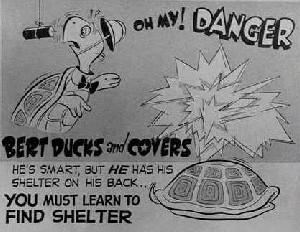
Volcano est le troisième épisode de la première saison de la série télévisée d'animation américaine South Park. Il est diffusé pour la première fois le 27 août 1997 aux États-Unis, sur la chaîne de télévision Comedy Central. Dans l'épisode, Stan, Kyle, Cartman et Kenny partent chasser avec Jimbo, l'oncle de Stan, et Ned, son meilleur ami. Au cours de cette aventure, Stan se sent frustré par sa difficulté à tirer sur un animal, tandis que Cartman essaie d'effrayer les autres avec l'histoire d'une créature extraordinaire nommée Kukrapok. Pendant ce temps, le groupe ignore que le volcan voisin est sur le point d'entrer en éruption.